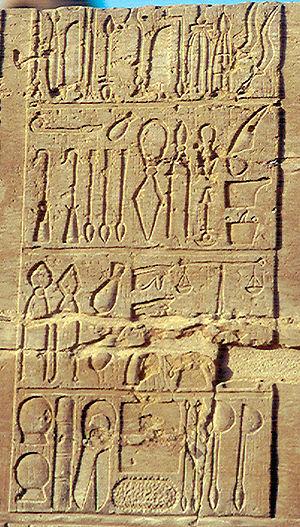
La chirurgie dans l'Égypte antique était pratiquée par des médecins mettant en œuvre un art chirurgical bien compris et codifié selon les possibilités du moment, indiquées dans les papyrus médicaux. Cette chirurgie était journellement pratiquée par des médecins religieux, civils ou militaires déjà très au fait des connaissances anatomiques, physiologiques et cliniques de cette époque. L’exercice de cet art était également conditionné par les moyens techniques disponibles dans ce domaine, notamment en ce qui concerne la pharmacopée et les instruments chirurgicaux.
La pharmacopée dans l'Égypte antique était pratiquée par des médecins propharmaciens mettant en œuvre des traitements codifiés et renouvelables indiqués dans les papyrus médicaux, au nombre desquels le papyrus Ebers. Nous trouvons en effet dans ces derniers de véritables réceptaires où sont enregistrés tous les composants utilisés à l’époque. Ils sont accompagnés de leurs indications.
La médecine dans l'Égypte antique se réfère à la pratique courante de la médecine dans l’Égypte du XXXIIIᵉ siècle avant notre ère jusqu'à l’invasion perse de -525.
L'Égypte antique est une ancienne civilisation du nord-est de l'Afrique, concentrée le long du cours inférieur du Nil, dans ce qui constitue aujourd'hui l'Égypte.